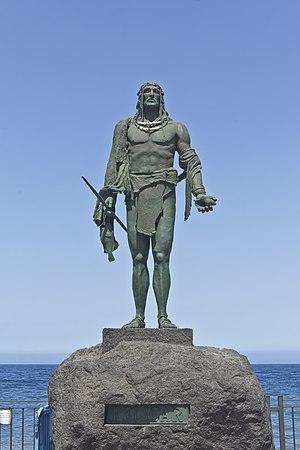
Pelicar est le roi guanche du Menceyato de Adeje, à Tenerife, à l'époque de l'invasion espagnole.